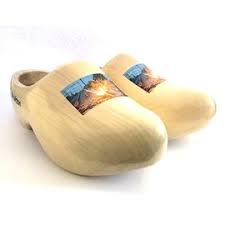
Label: Clog